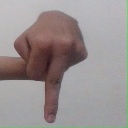
अक्षर: प